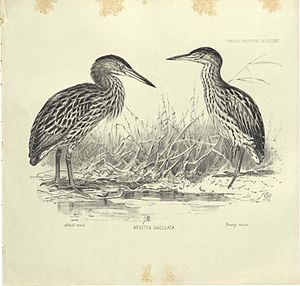
Uddøde fugle / Billeder af uddøde fugle
Uddøde fugle er arter eller underarter af fugle, der ikke længere eksisterer. Fugle kan være uddøde globalt eller regionalt. For eksempel blev urfuglen erklæret som uddød i Danmark i 2001, men er ikke truet internationalt. Gejrfuglen uddøde globalt i 1844, hvor de sidste to individer blev dræbt.